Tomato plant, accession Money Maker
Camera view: horizontal (90 deg, fisheye); turntable rotation: 30 degrees
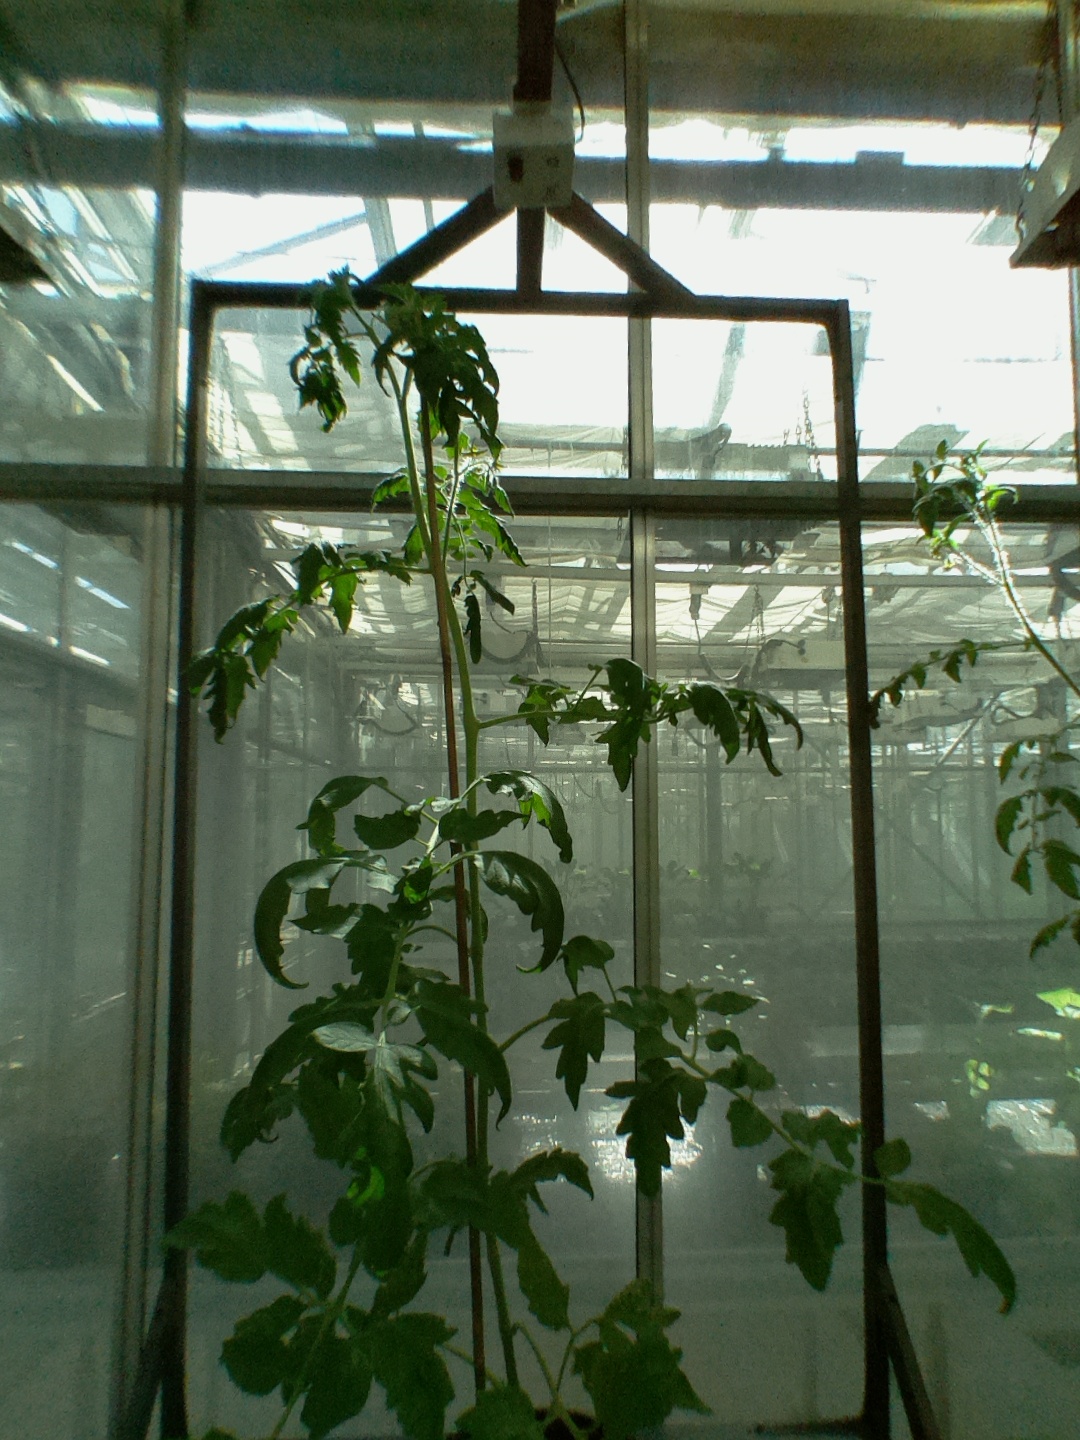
BBCH growth stage 64: 40%-50% of flowers open